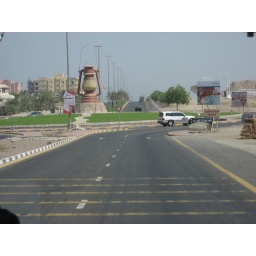
The Hurricane lamp roundabout in fujairah road